Ursuline Sisters Daughters of Mary Immaculate

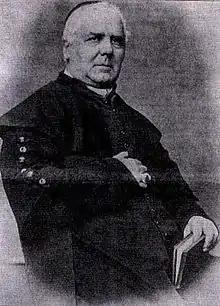
Blessed Zefirino Agostini

In 1856, the Blessed Zefirino Agostini, a parish priest, opened with some girls of an oratory of Verona a school for poor girls of the parish of Saints Nazarius and Celsus, after he had asked for his bishop's permission. His work was supported by women who lived with their families and formed the Pious Union of Devout Sisters of Saint Angela, but in 1860 some of them started to live in community.